Dorsten

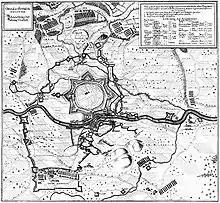
Dorsten in 1641

Dorsten (Westphalian: "Dössen") is a town in the district of Recklinghausen in North Rhine-Westphalia, Germany and has a population of about 75,000.